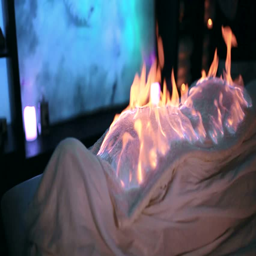
footage of woman wrapped in a burning towel relaxing in spa salon .